Political views of Albert Einstein

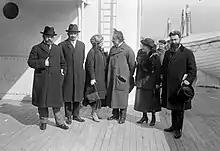
Albert Einstein, seen here with his wife Elsa Einstein and Zionist leaders, including future President of Israel Chaim Weizmann, his wife Dr. Vera Weizmann, Menahem Ussishkin, and Ben-Zion Mossinson on arrival in New York City in 1921

His speeches and lectures about Zionism were published in 1931 by The Macmillan Company and eleven of these essays were collected in a 1933 book entitled "Mein Weltbild" and translated into English as "The World as I See It"; Einstein's foreword dedicates the collection "to the Jews of Germany". In the face of Germany's rising militarism, Einstein wrote and spoke for peace.